Albert Levitt

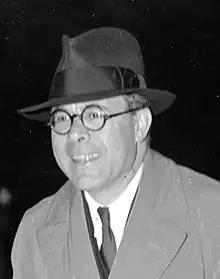
Levitt in 1937

Albert Levitt (March 14, 1887 – June 18, 1968) was an American judge, law professor, Unitarian minister, attorney and government official. He unsuccessfully ran many times for public office in Connecticut, California and New Hampshire, generally receiving only a small percentage of the vote. While a judge of the District Court of the Virgin Islands in 1935, he ordered that women there must be allowed to register and vote.